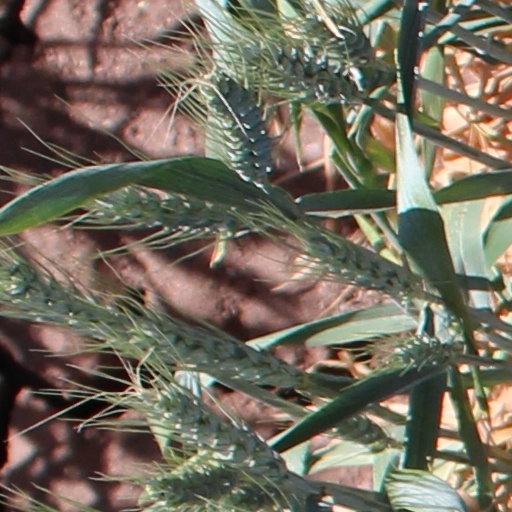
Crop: wheat